Induction coil

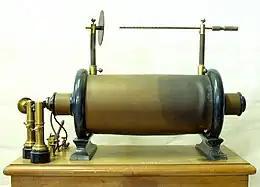
Antique induction coil used in schools from around 1900, Bremerhaven, Germany

An induction coil or "spark coil" (archaically known as an inductorium or Ruhmkorff coil after Heinrich Rühmkorff) is a type of transformer used to produce high-voltage pulses from a low-voltage direct current (DC) supply. To create the flux changes necessary to induce voltage in the secondary coil, the direct current in the primary coil is repeatedly interrupted by a vibrating mechanical contact called an interrupter. Invented in 1836 by the Irish-Catholic priest Nicholas Callan, also independently by American inventor Charles Grafton Page, the induction coil was the first type of transformer. It was widely used in x-ray machines, spark-gap radio transmitters, arc lighting and quack medical electrotherapy devices from the 1880s to the 1920s. Today its only common use is as the ignition coils in internal combustion engines and in physics education to demonstrate induction.